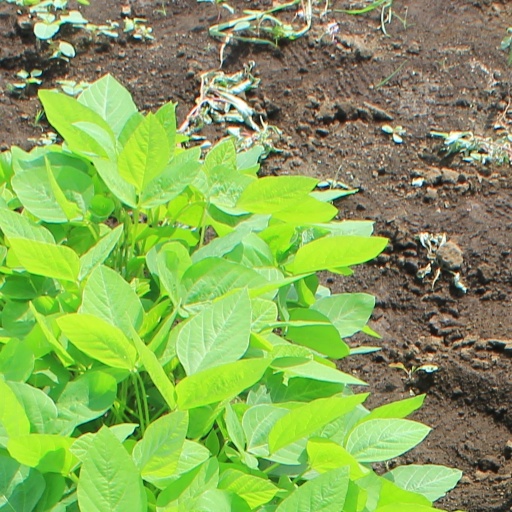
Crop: soybean